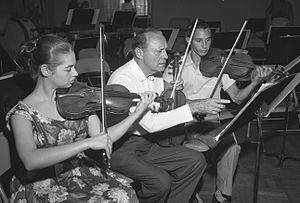
Jack Benny est un acteur, humoriste et producteur américain né le 14 février 1894 à Chicago, Illinois, mort le 26 décembre 1974 à Holmby Hills.